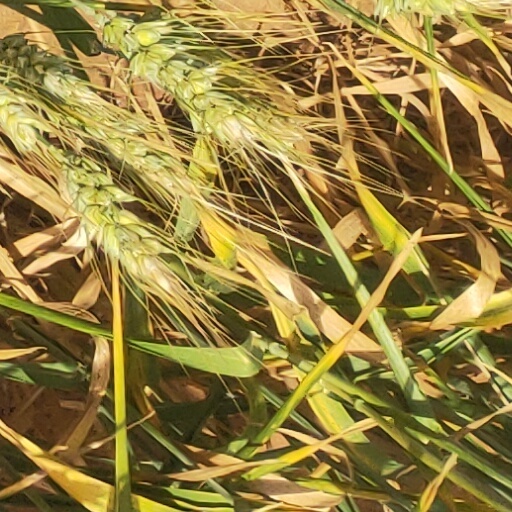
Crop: wheat